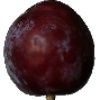
Label: Plum 1